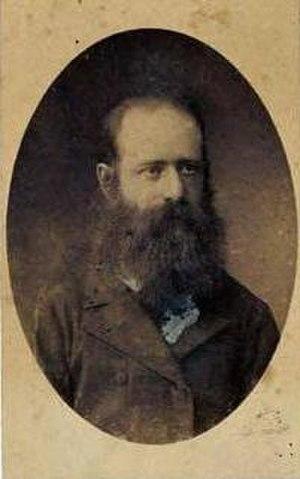
L'écrivain juif Moïse Lilienblum dans sa jeunesse עברית: דיוקנו של משה לייב ליליינבלום בצעירותו (שנות ה-70 של המאה ה-19)